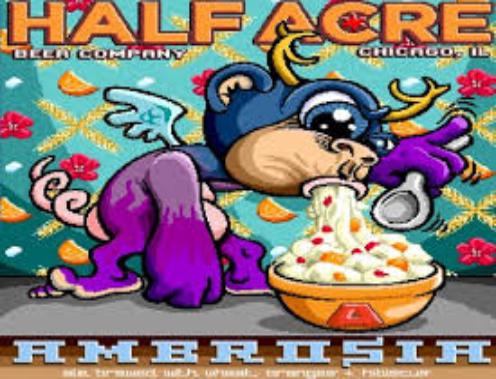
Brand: Half Acre
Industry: Food